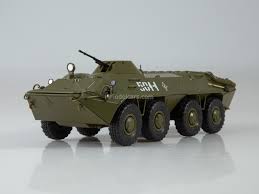
Label: BTR